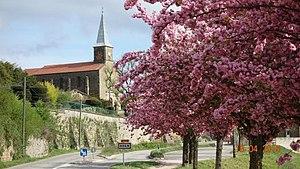
Entrée du village de Bren